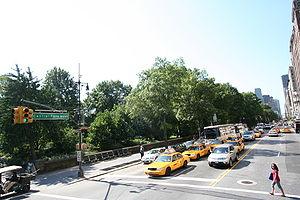
Central Park West est une avenue de l'arrondissement de Manhattan, à New York qui, comme son nom l'indique, longe Central Park sur son côté ouest. Elle marque la limite de l'Upper West Side.